Ari Libsker

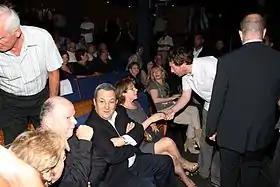
Ari Libsker with Israel defense minister Ehud Barak, 2010

Ari Libsker (born 1972 in Haifa), is an Israeli filmmaker and journalist. He has made several documentaries. His film "Stalags" (2008) featured in "The New York Times" and won several awards. In March 2012 he curated the exhibition "Iran", which protests what he views as "panic over the Iranian atomic bomb."